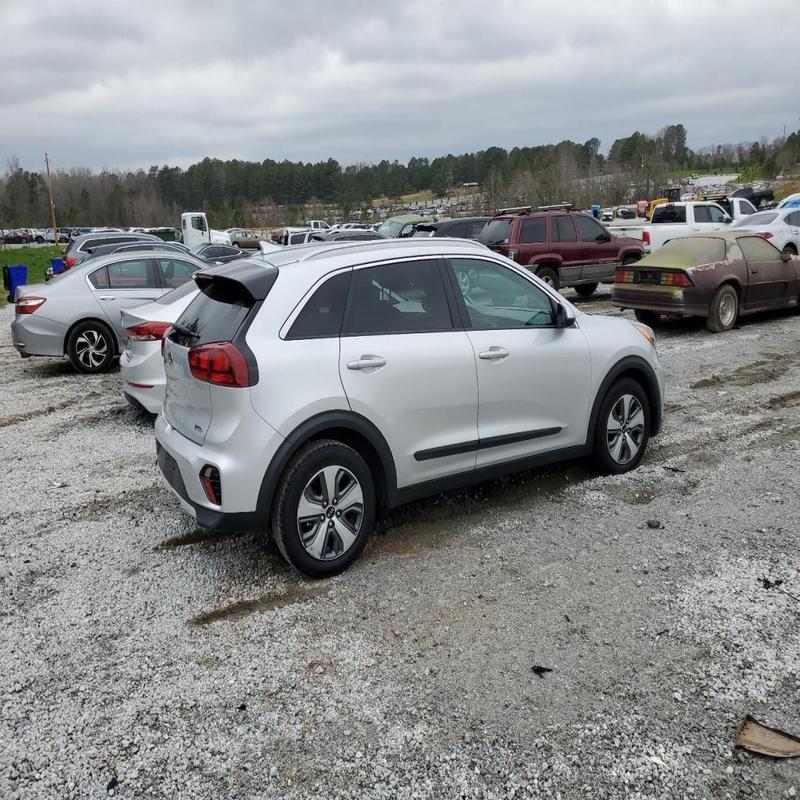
Aucun dommage détecté.
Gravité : aucun